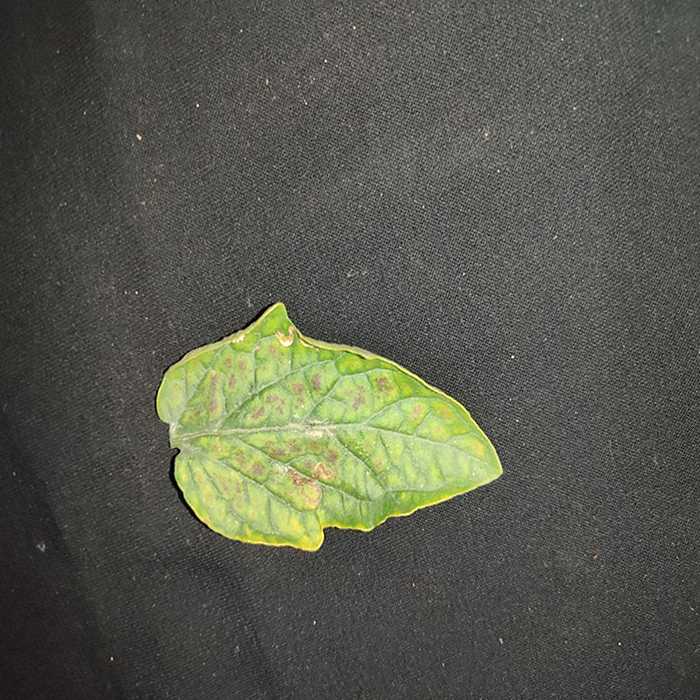
Plant: Tomato
Label: Tomato spotted wilt